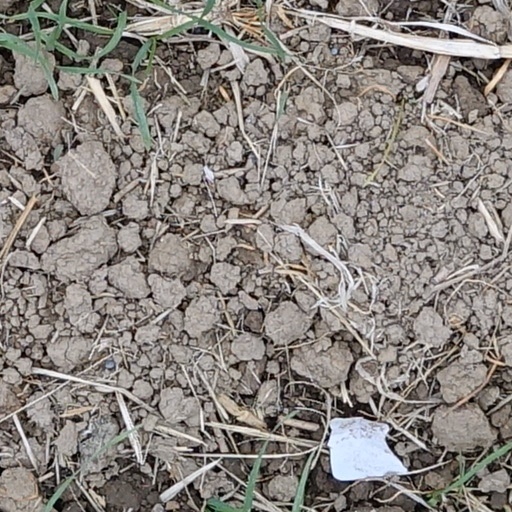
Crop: wheat